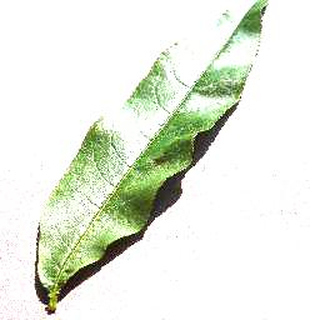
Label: healthy_peach